RAF Northolt

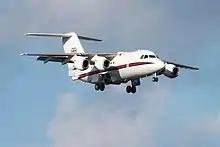
BAe 146 of 32 (The Royal) Squadron in 2013

Northolt received its first gate guardian, a Spitfire F.Mk 22, in September 1963. Purchased from the RAF in 1969 for use in the film "Battle of Britain", it was replaced by a Spitfire Mk XVI on 2 June 1970. This aircraft remained at the station until its removal on 8 September 1989 for restoration to full flying condition. The Kermit Weeks' Fantasy of Flight Museum in Polk City, Florida, purchased the aircraft whereupon the station received a fibreglass replica of a Spitfire Mk IX as a replacement.